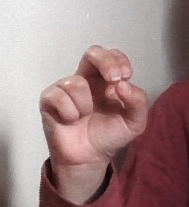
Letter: gaaf